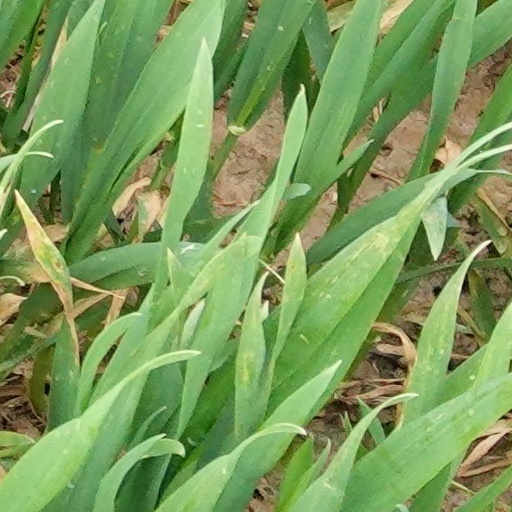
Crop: wheat